Bolivian War of Independence

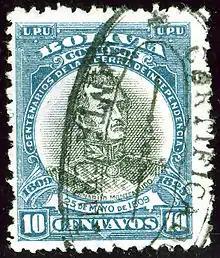
100 years of struggle for independence: "25 de Mayo de 1809" on a commemorative stamp

On 26 May 1809, the Audiencia "oidores" received rumors that García León de Pizarro planned to arrest them in order to recognize Carlotta. The Audiencia decided that the situation had become so anarchic both in Charcas and in the Peninsula, that Charcas needed to take the government into its own hands. It removed García León de Pizarro from office and transformed itself into a junta, which ruled in Fernando's name, just as cities and provinces had done in Spain a year earlier. A second junta was established in La Paz on 16 July by Criollos who took over the local barracks and deposed both the intendant and bishop of La Paz. The La Paz junta clearly broke with any authority in Spain and with the authorities in Buenos Aires. José de la Serna, the Spanish Viceroy in Lima dispatched five thousand soldiers led by none other than Goyeneche, who had become the president of "Audiencia" in Cuzco. The rebels were defeated and the leaders of the movement were hanged or sentenced to imprisonment for life. The "Audiencia" had to beg for mercy as well as make an agreement with the Royalists so that the city of Chuquisaca would not be left in ruin by the army. This rebellion was stopped, however the yearning for freedom was far from extinguished. After Buenos Aires successfully established a junta in May 1810, Charcas came under the control of the Viceroyalty of Peru and managed to fight off several attempts to take over it militarily.